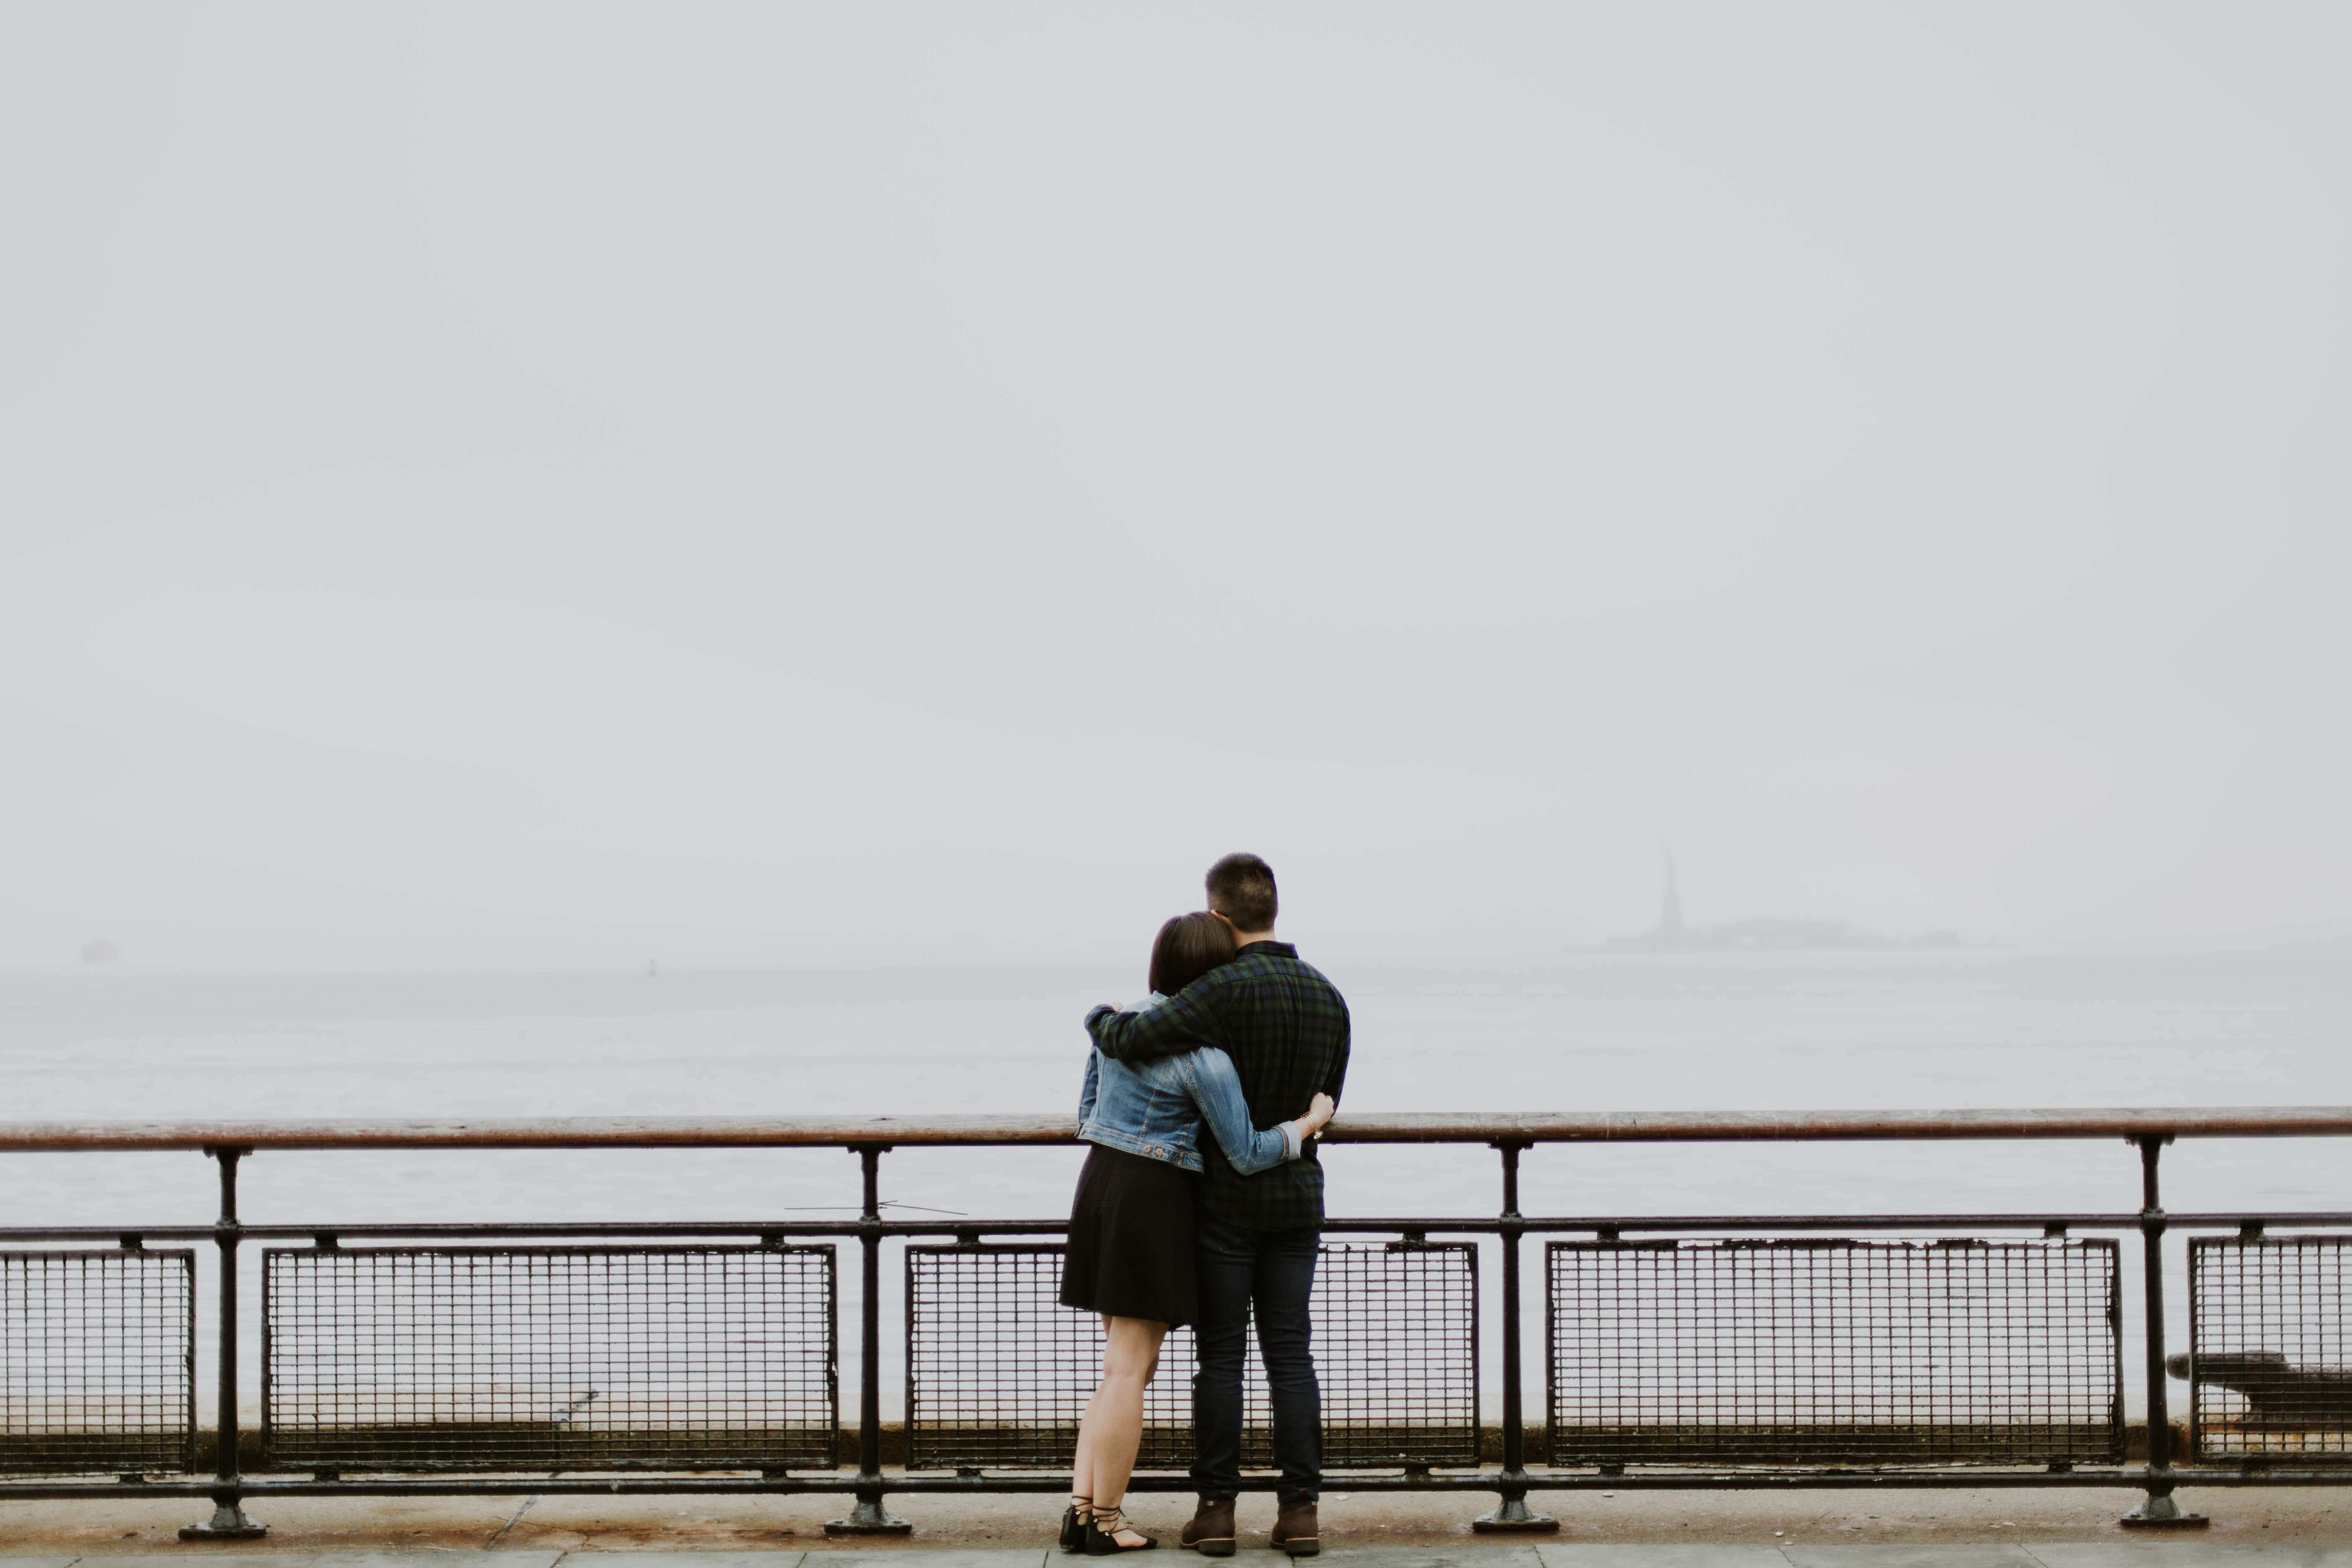
fence, boardwalk, walkway, male, love, railing, couple, photograph, interaction